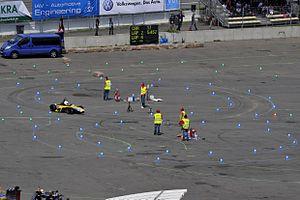
Un skidpad est une grande piste circulaire de 300 pieds de rayon, utilisée pour de nombreux tests de maniabilité des voitures. Le test le plus courant consiste à tester l'accélération latérale mesurée en g.